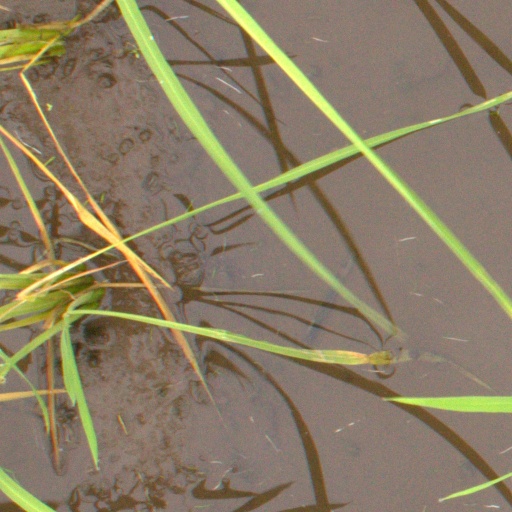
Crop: rice